Caleb P. Bennett

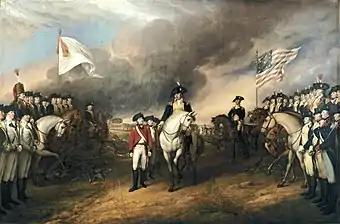
"Surrender of Lord Cornwallis", John Trumbull

Bennett served as a lieutenant in the 1st Delaware Regiment, a unit of the Continental Army during the American Revolutionary War. He enlisted as a 17-year-old in 1775, and served throughout the war. Present at Valley Forge and the battles of Staten Island, Brandywine, Germantown, Monmouth, Camden, and Yorktown, he was wounded three times. After the disastrous Battle of Camden in August 1780, when the 1st Delaware Regiment was decimated, Lt. Bennett was sent back to Delaware to recruit. A year later, as General George Washington and the French were gathering everyone possible for the Siege of Yorktown, Bennett rejoined the army, and recalled it as follows: